John Feckenham

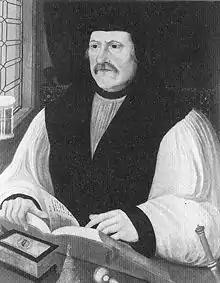
Matthew Parker, the Archbishop of Canterbury who had Feckenham sent to the Tower of London

The story that Queen Elizabeth I sent for Feckenham and offered him the archbishopric of Canterbury, and offered to let the abbot and his monks stay at Westminster if they conformed to the Church of England has no contemporary source. Feckenham sat in Elizabeth's first parliament, and was the last "mitred abbot" to do so. He consistently opposed all the legislation for changes in religion, and he refused the Oath of Supremacy. The abbey was dissolved again on 12 July 1560, and within a year Feckenham was sent by Archbishop Matthew Parker to the Tower (20 May 1560), according to Jewel, "for having obstinately refused attendance on public worship and everywhere declaiming and railing against that religion which we now profess."